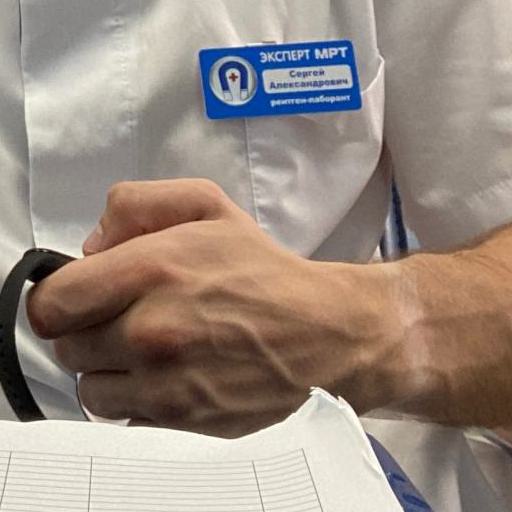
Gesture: no_gesture